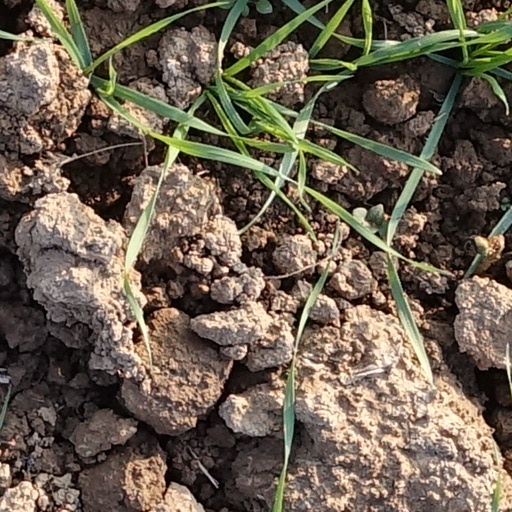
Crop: wheat